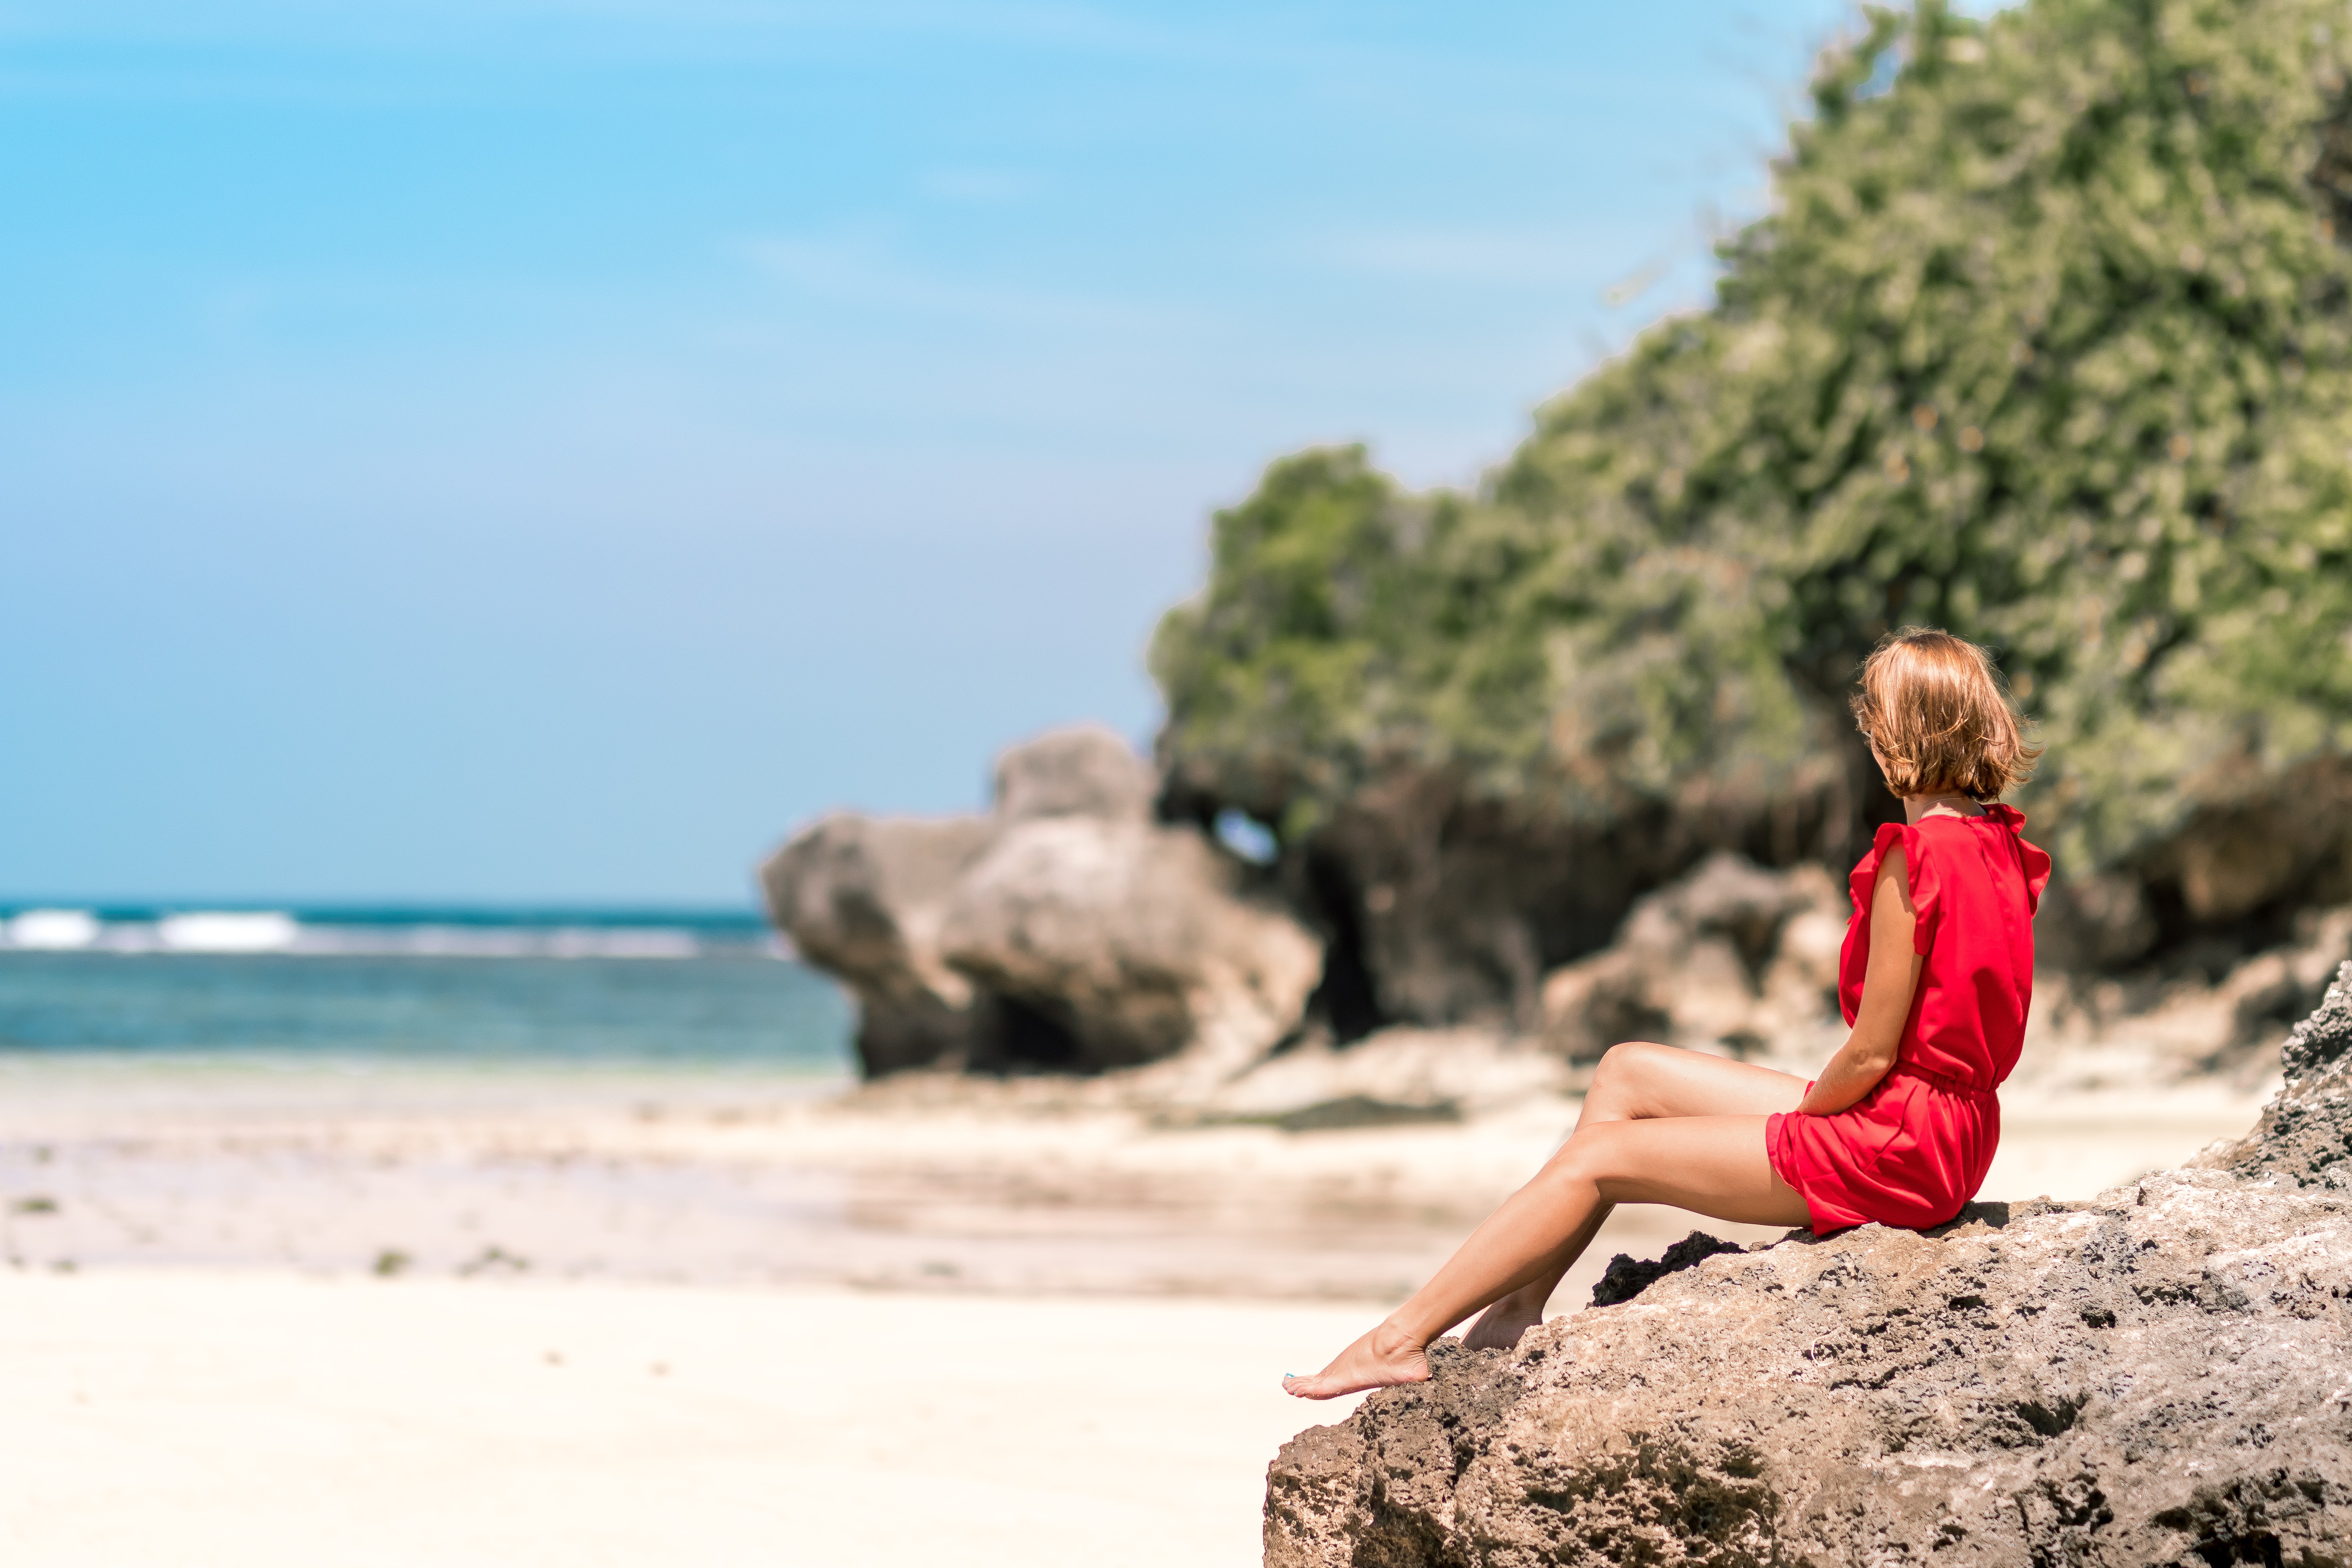
People in nature, photograph, beach, sea, vacation, sitting, coast, beauty, ocean, fun, summer, sky, shore, sun tanning, photography, coastal and oceanic landforms, tourism, leisure, travel, rock, sand, tropics, happy, long hair, horizon, bay